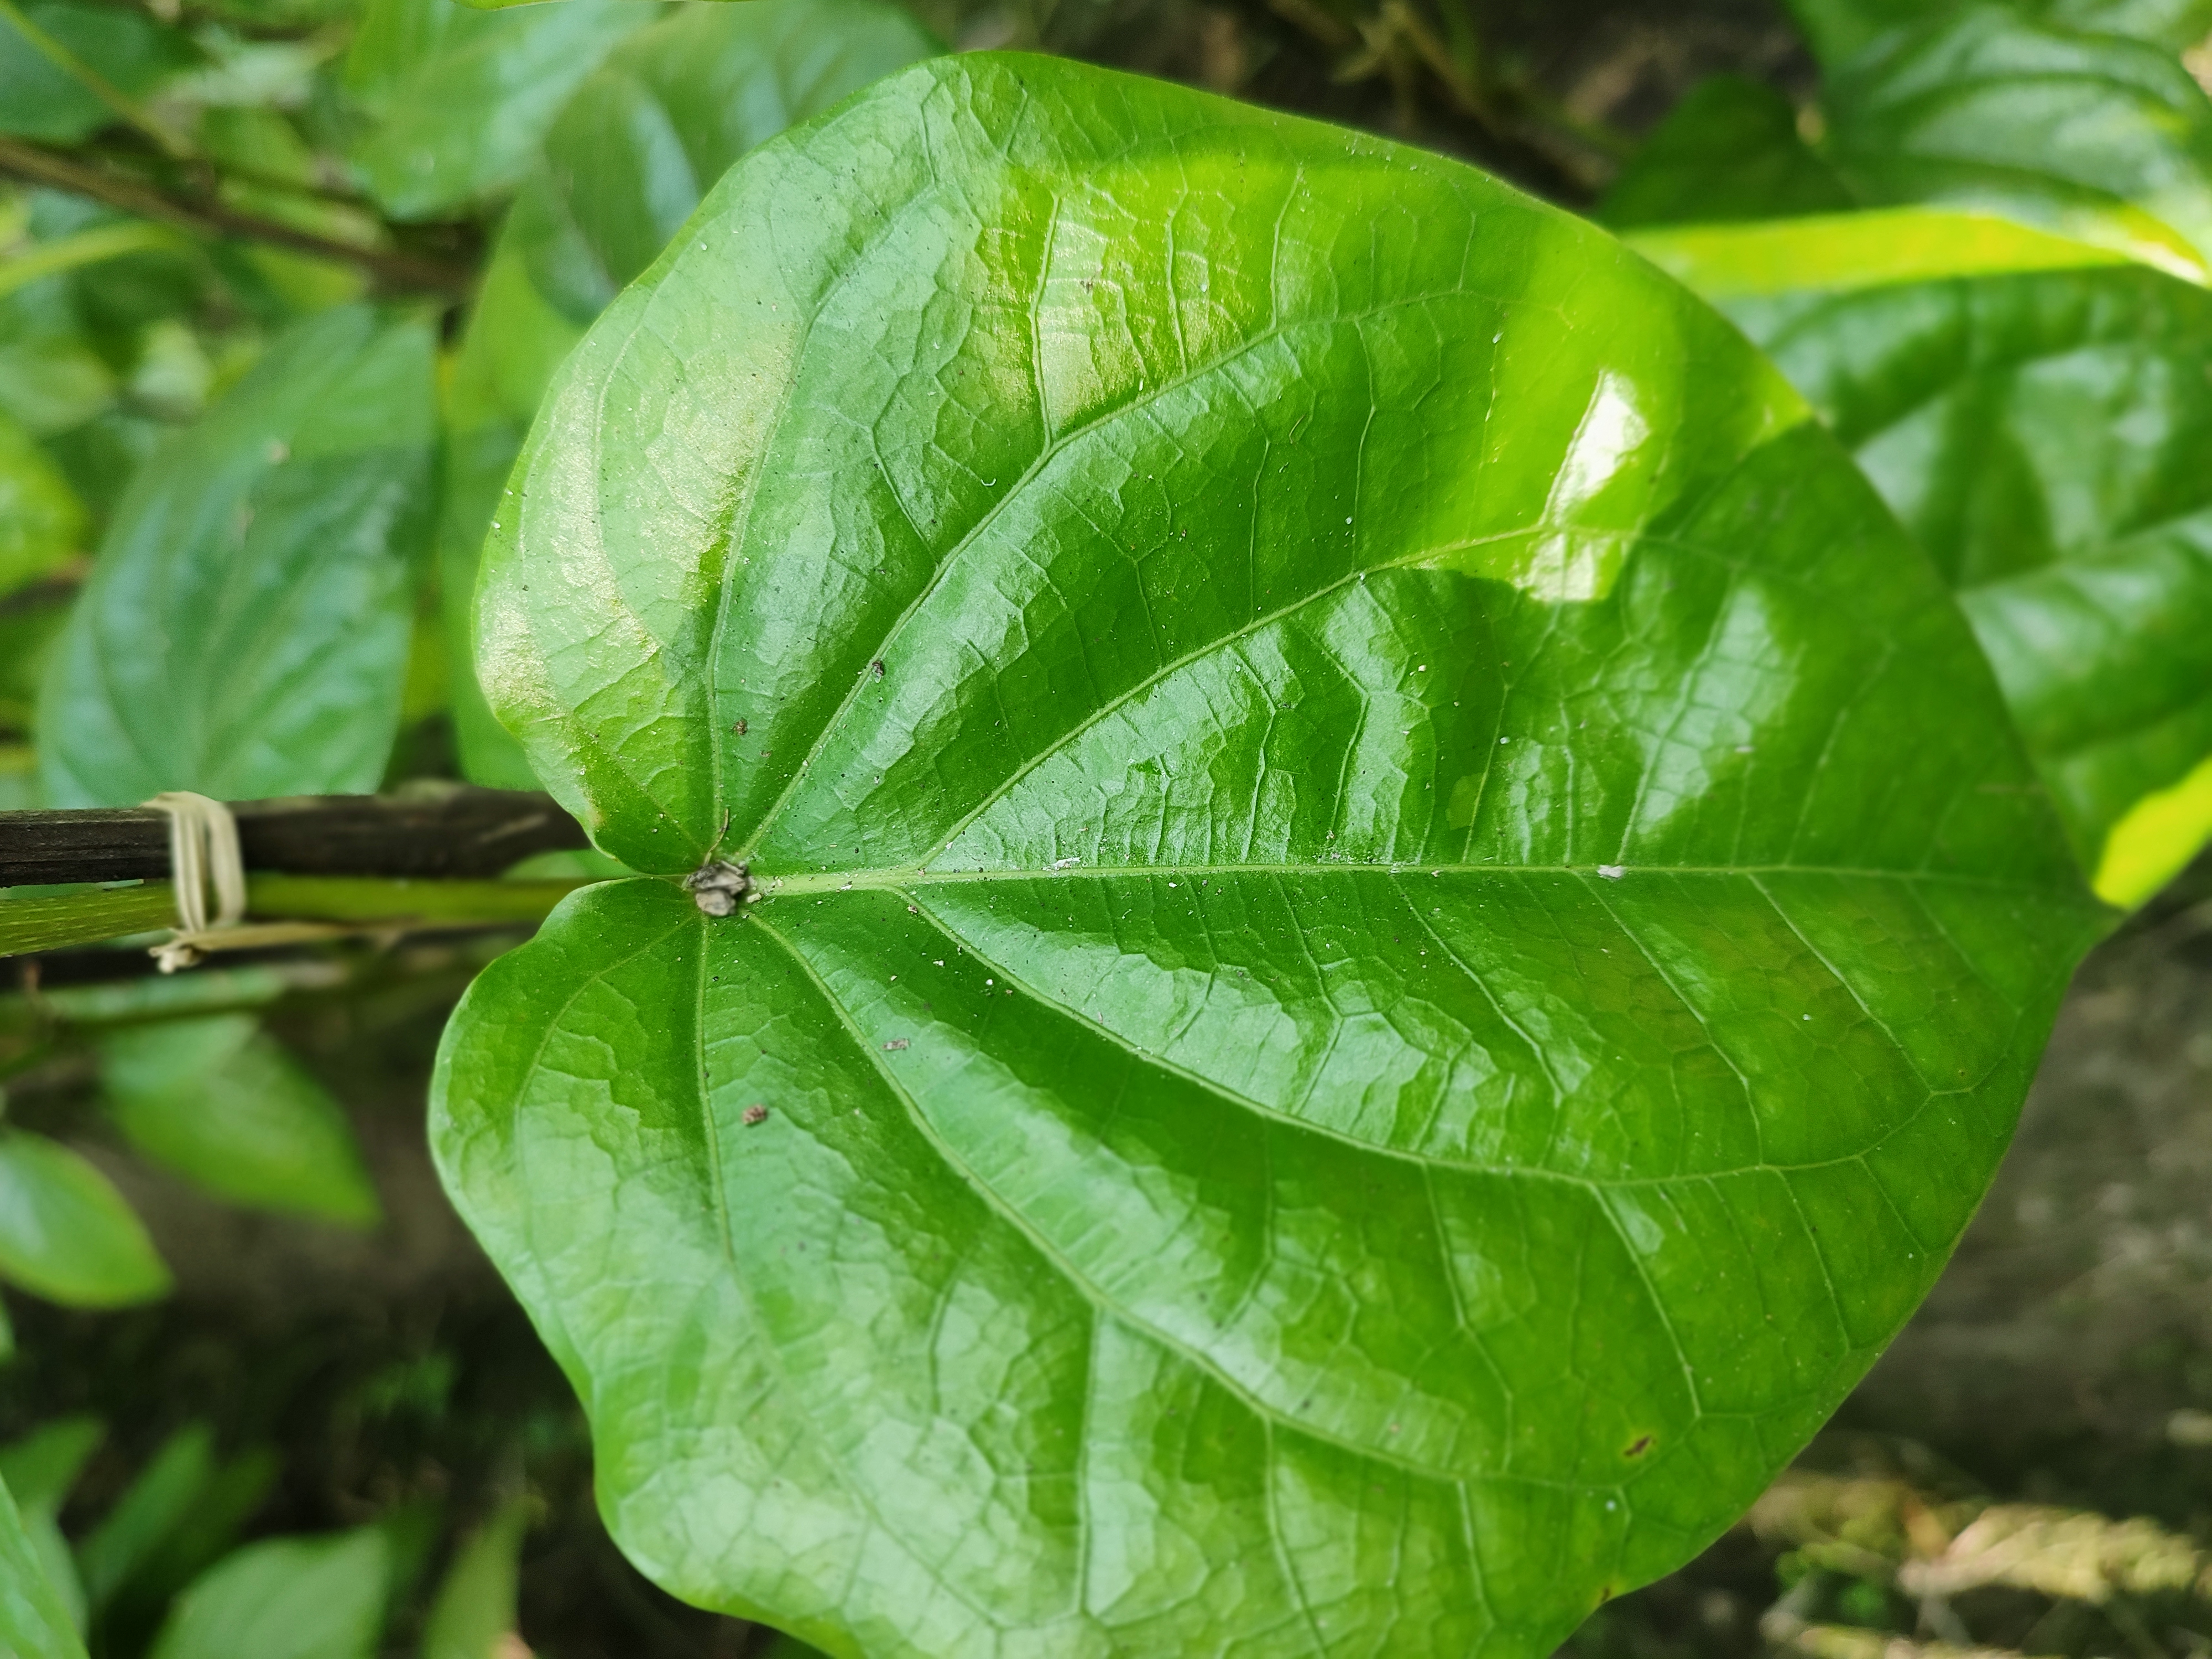
Label: Healthy_Leaf